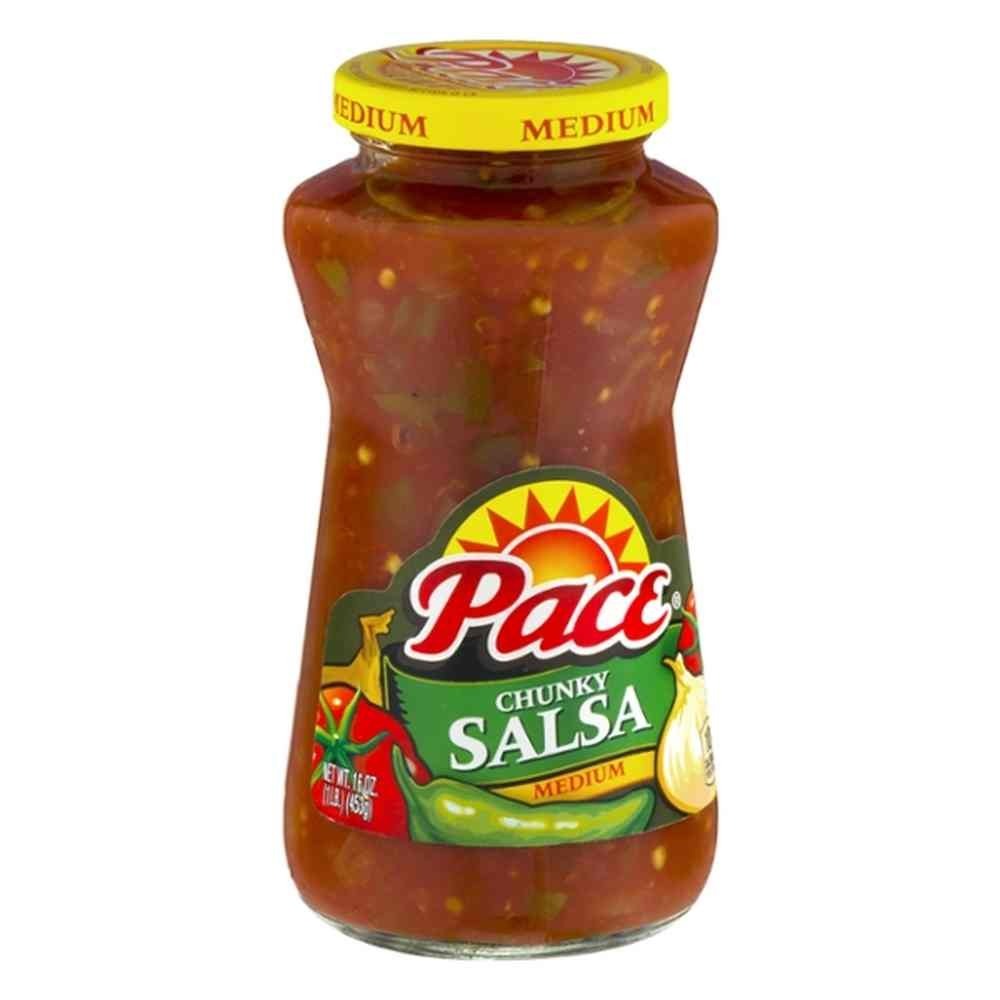
Item Name: Pace Low Sodium Medium Salsa Chunky, 16 Ounce -- 12 per case.
Bullet Point 1: Gluten-Free Pace Medium Chunky Salsa
Bullet Point 2: Package size of 16.0 oz
Bullet Point 3: Unit Price of $3.79
Bullet Point 4: Just the right amount of kick. All natural. Gluten free.
Product Description: Pace medium chunky salsa uses only the finest ingredients like specially hand picked jalapenos, chunks of crisp onions and a savory blend of tomatoes and spices that deliver a consistent texture with just the right amount of kick. Perfect for dipping or used as an ingredient in your favorite recipe.
Value: 12.0
Unit: Pound

Price: 2.975